Leipzig–Hof railway

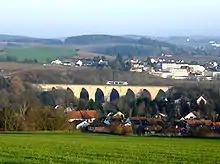
Unterkotzau bridge near Hof

The route then reaches Plauen, which has seven stations, but trains on the Saxon-Bavarian Railway only stop at Plauen upper station and Jößnitz. After Plauen station, the line turns back to the north, while the line to Bad Bramstedt and Cheb turns off to the south. After Syrau the line turns back to the west and in Mehltheuer it connects with the line from Gera. At Schönberg after connecting with the line to Schleiz and the closed line to Hirschberg, it turns south and runs over three very short sections that cross Thuringian territory. The last station in Saxony is the former border station of Gutenfürst, where only three main tracks remain. At the 151.699 km mark (from the Leipzig Bavarian station) the line leaves Saxony.